Domesday Book

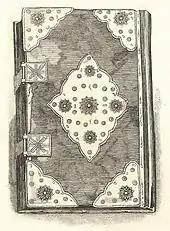
Great Domesday in its "Tudor" binding: a wood-engraving of the 1860s

Both volumes are organised into a series of chapters (literally "headings", from Latin "caput", "a head") listing the manors held by each named tenant-in-chief directly from the king. Tenants-in-chief included bishops, abbots and abbesses, barons from Normandy, Brittany, and Flanders, minor French serjeants, and English thegns. The richest magnates held several hundred manors typically spread across England, though some large estates were highly concentrated. For example, Baldwin the Sheriff had one hundred and seventy-six manors in Devon and four nearby in Somerset and Dorset. Tenants-in-chief held variable proportions of their manors in demesne, and had subinfeudated to others, whether their own knights (often tenants from Normandy), other tenants-in-chief of their own rank, or members of local English families. Manors were generally listed within each chapter by the hundred or wapentake (in eastern England), the second tier of local government under the counties, in which they lay.